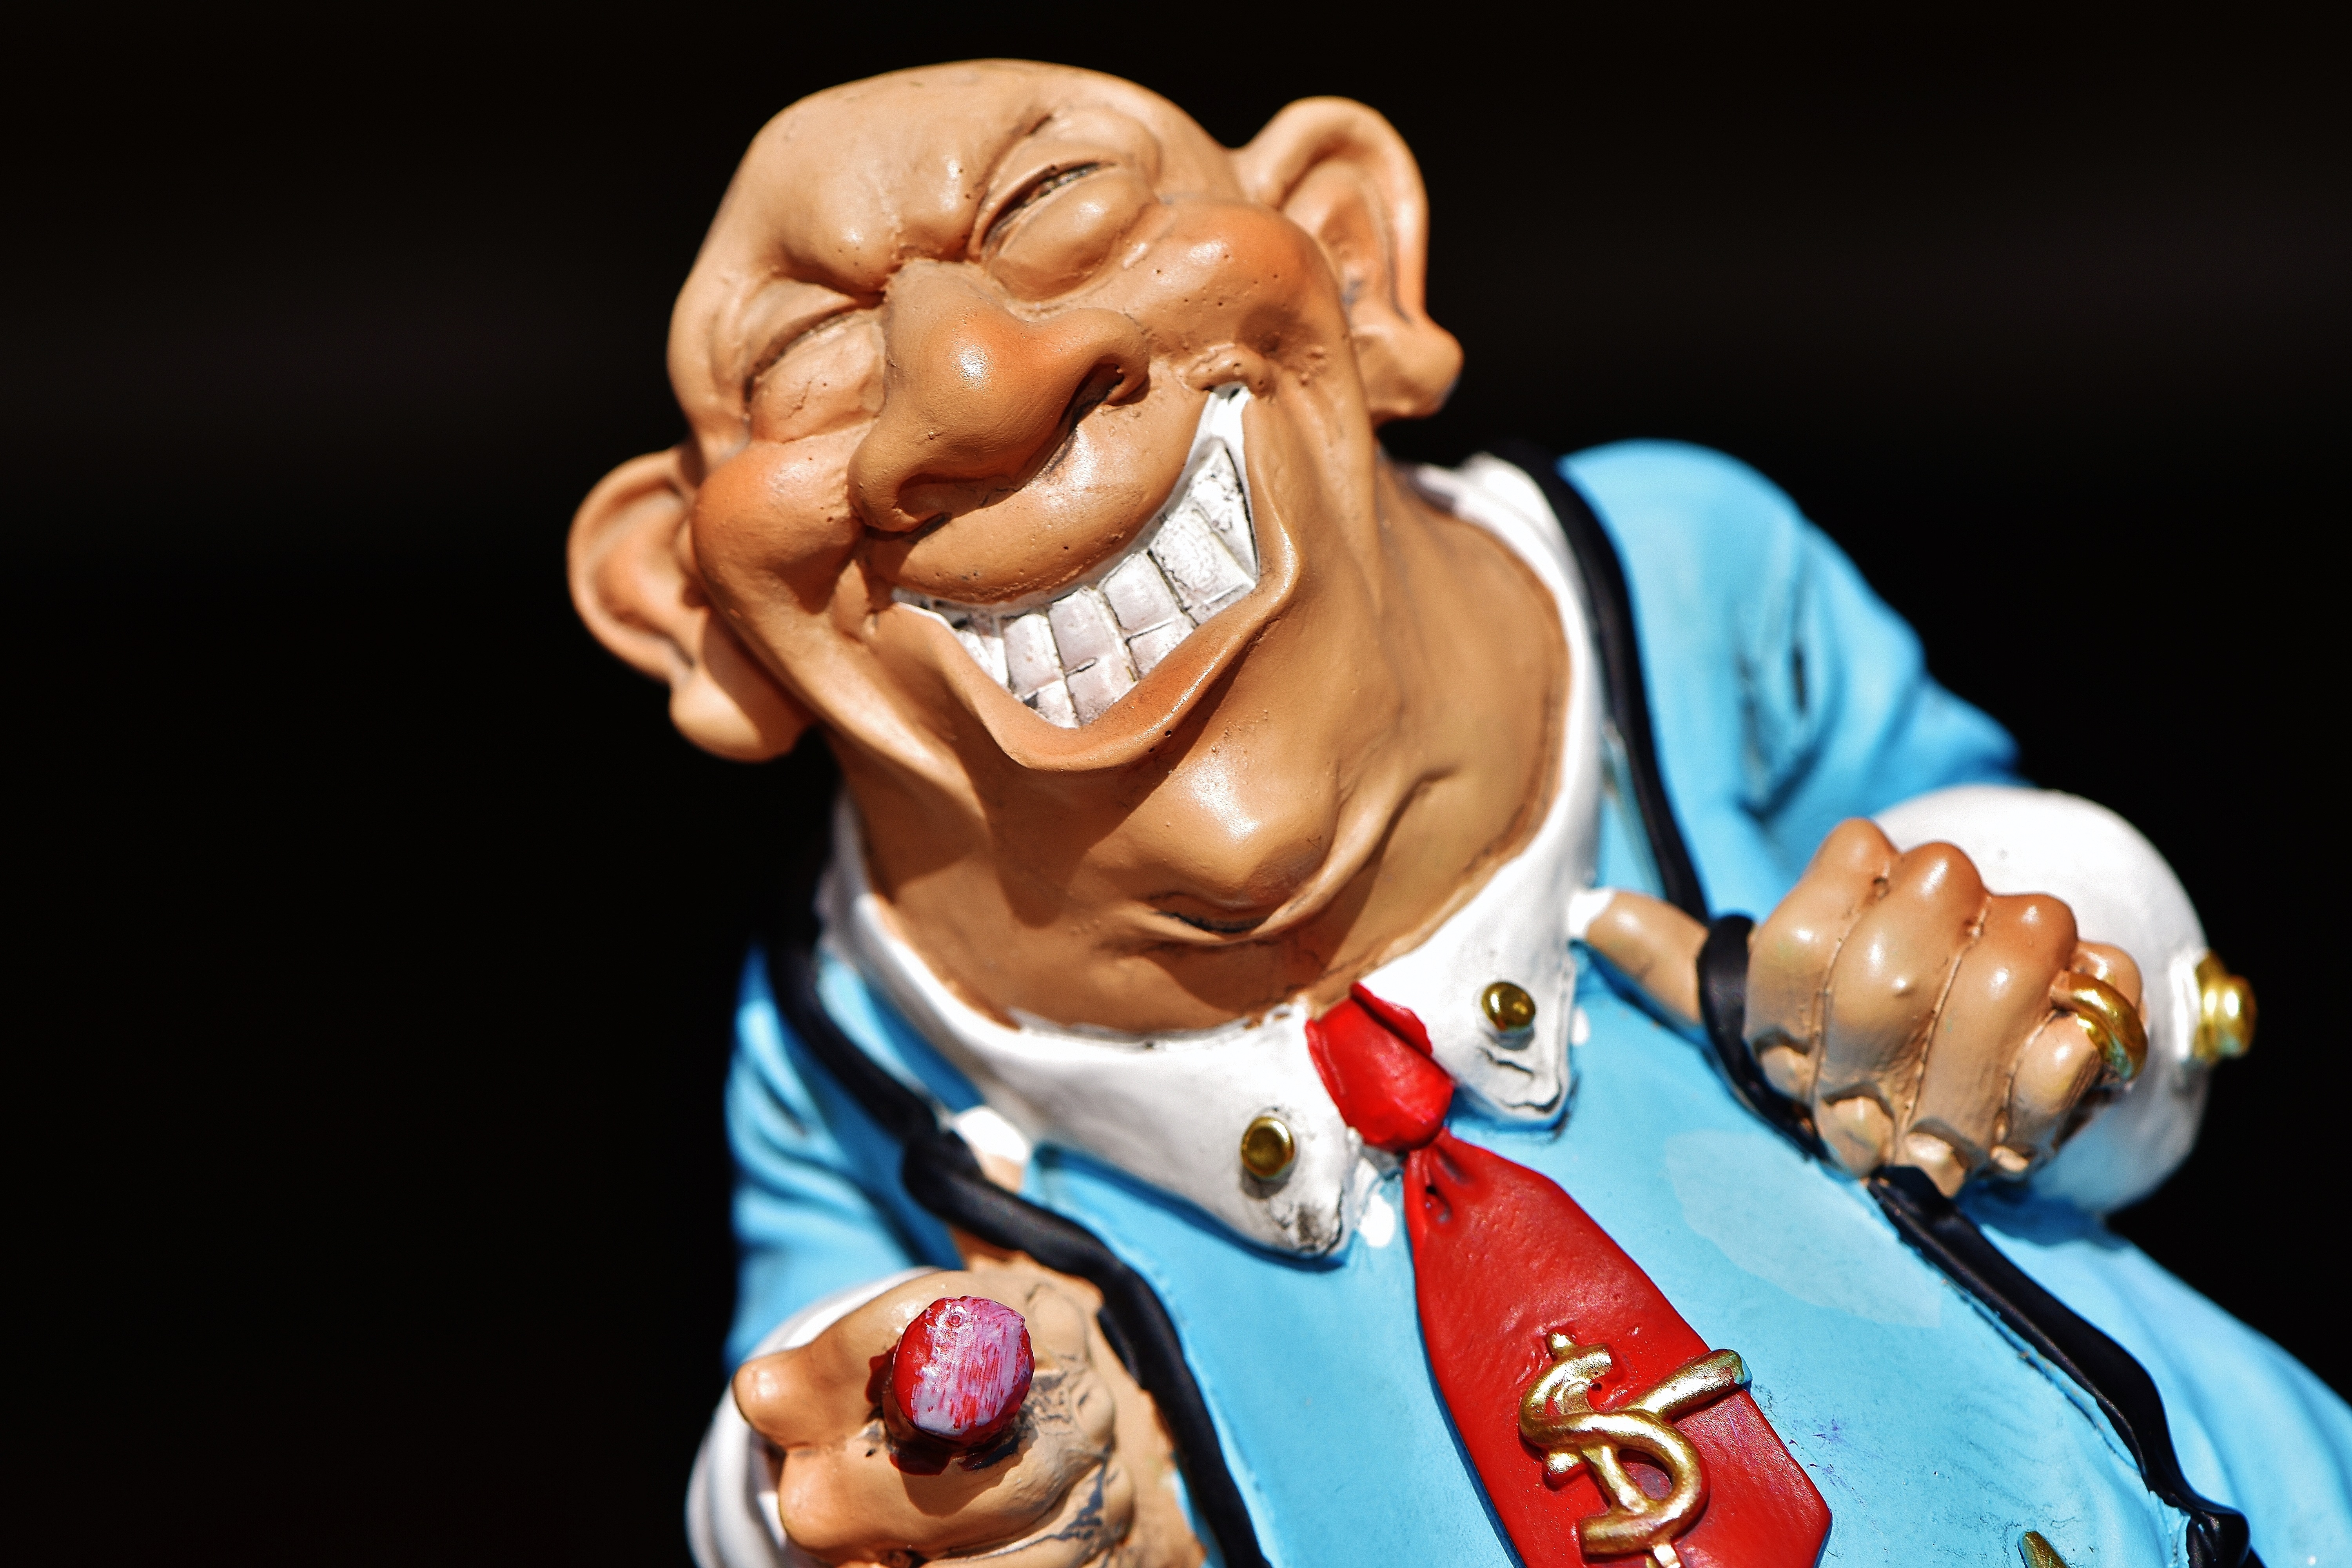
decoration, muscle, fig, empire, figurine, funny, organ, bodybuilding, businessman, football player, greed, money shark, swank, wrestler